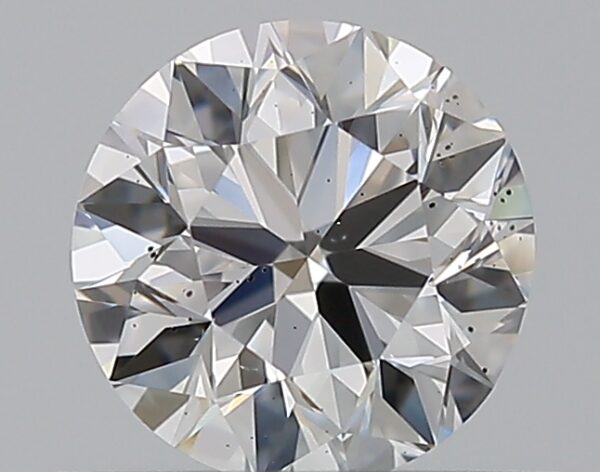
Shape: round
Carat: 0.5
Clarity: SI1
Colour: D
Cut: VG
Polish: EX
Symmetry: GD
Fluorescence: N
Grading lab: GIA
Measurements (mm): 4.94 x 5.01 x 3.18